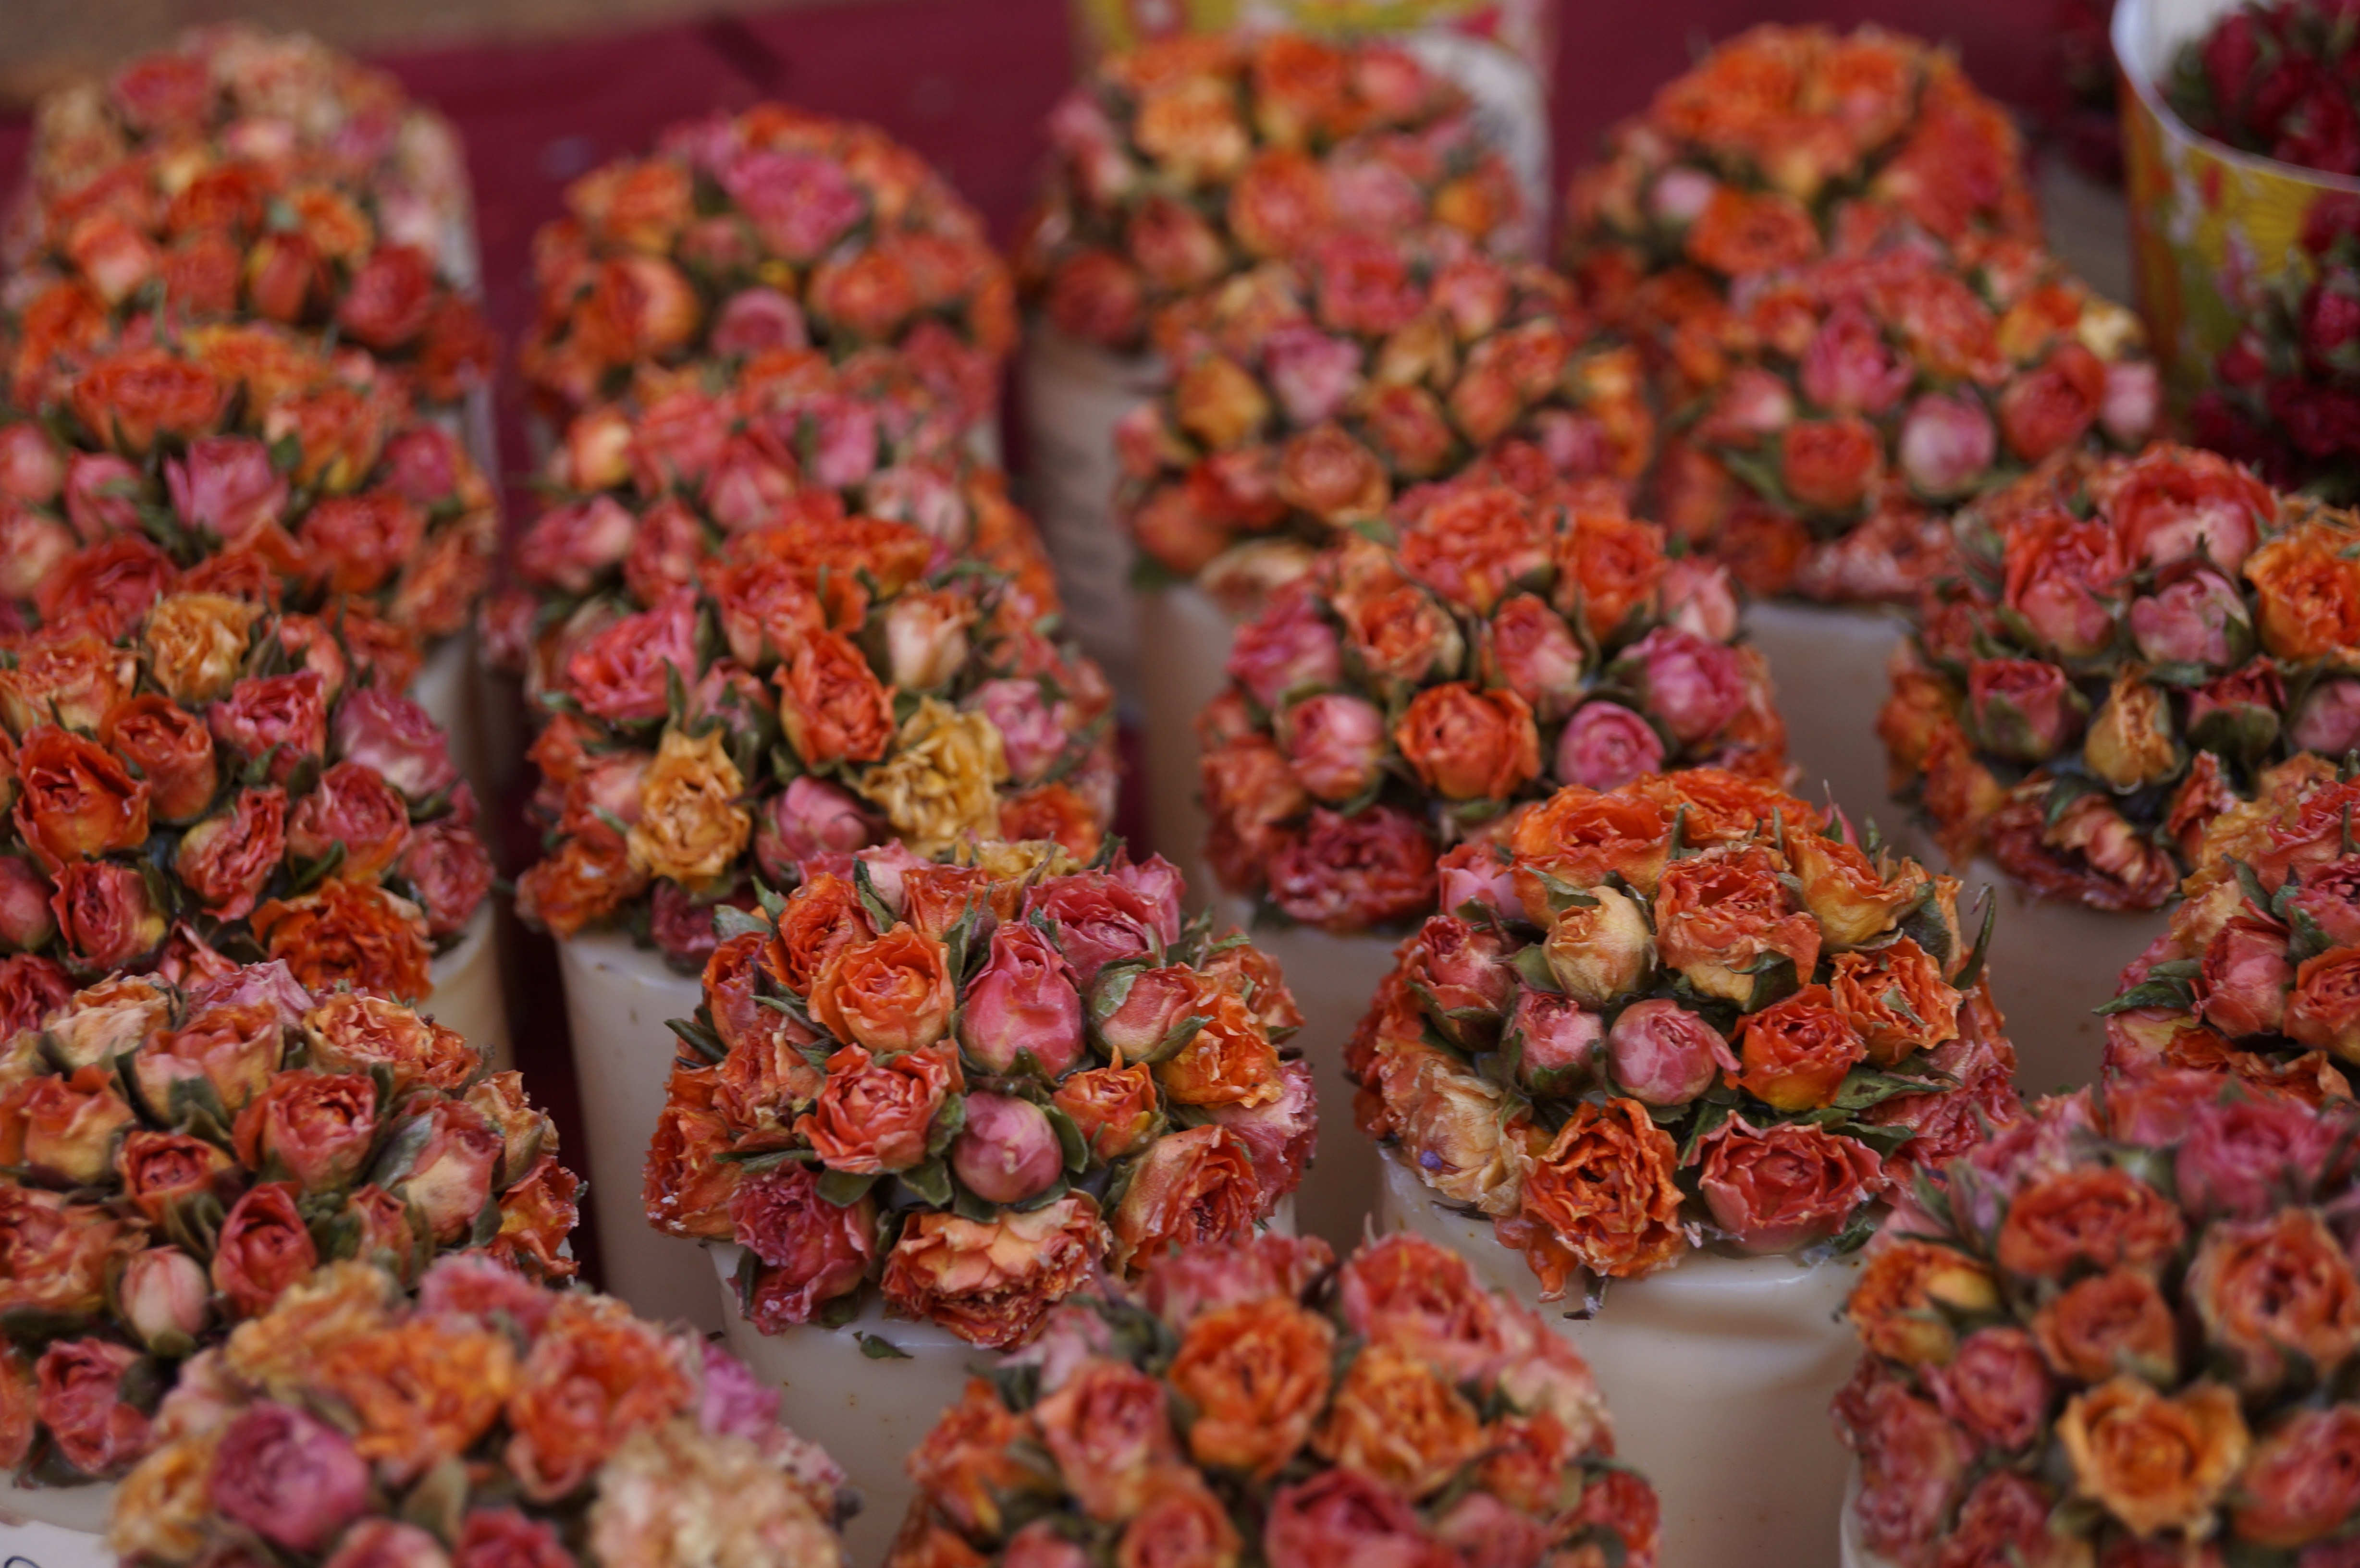
plant, raspberry, fruit, meal, food, produce, baking, dessert, flora, botanical, muffin, artisanal, display, soap, handicraft, artisan, essence, praline, snack food